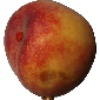
Label: Peach 1